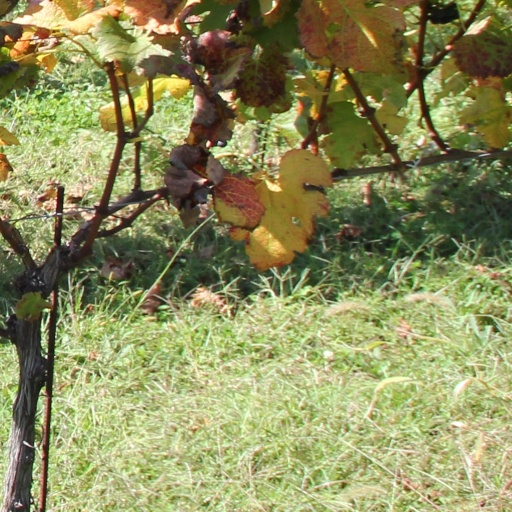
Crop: grape